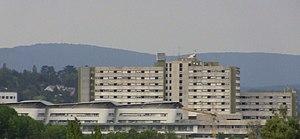
L'hôpital Jean Minjoz depuis Châteaufarine. L'édifice est situé dans le quartier de Planoise, à Besançon (Doubs, France)
Le centre hospitalier universitaire de Besançon est un centre hospitalier universitaire français situé à Besançon.